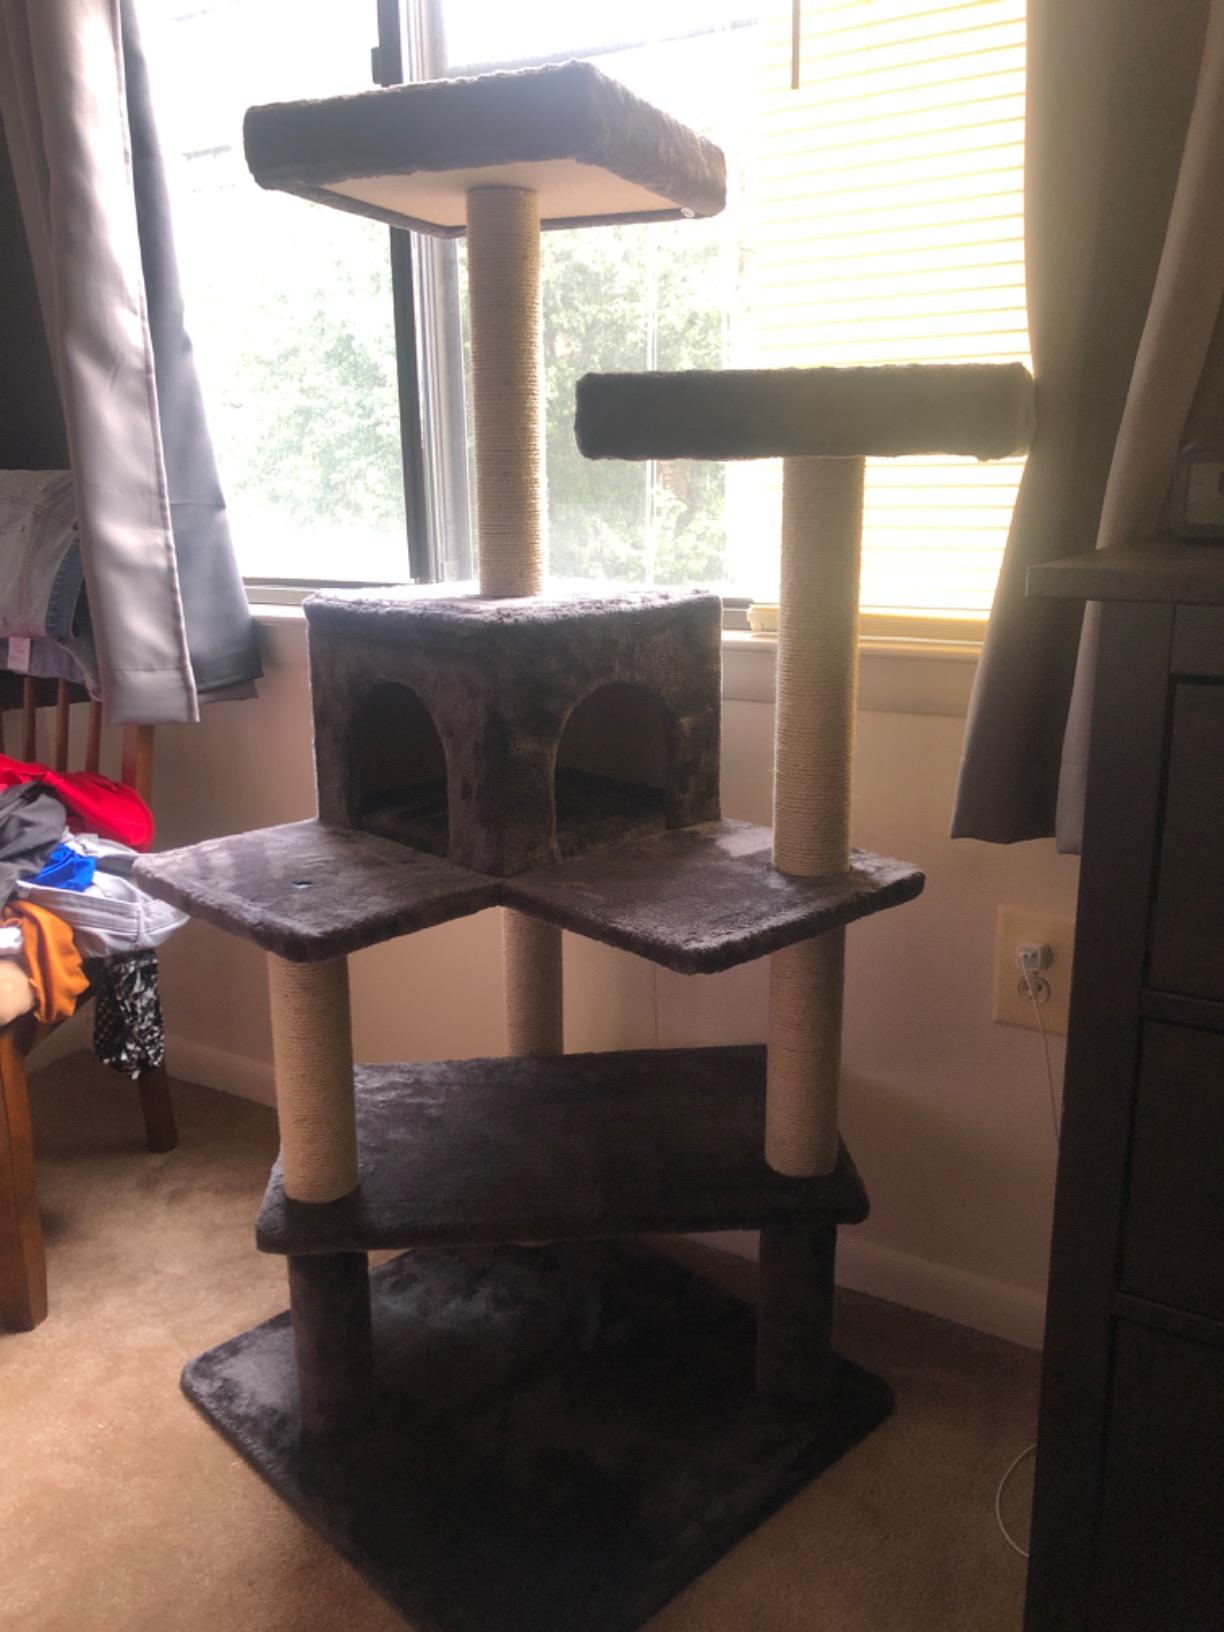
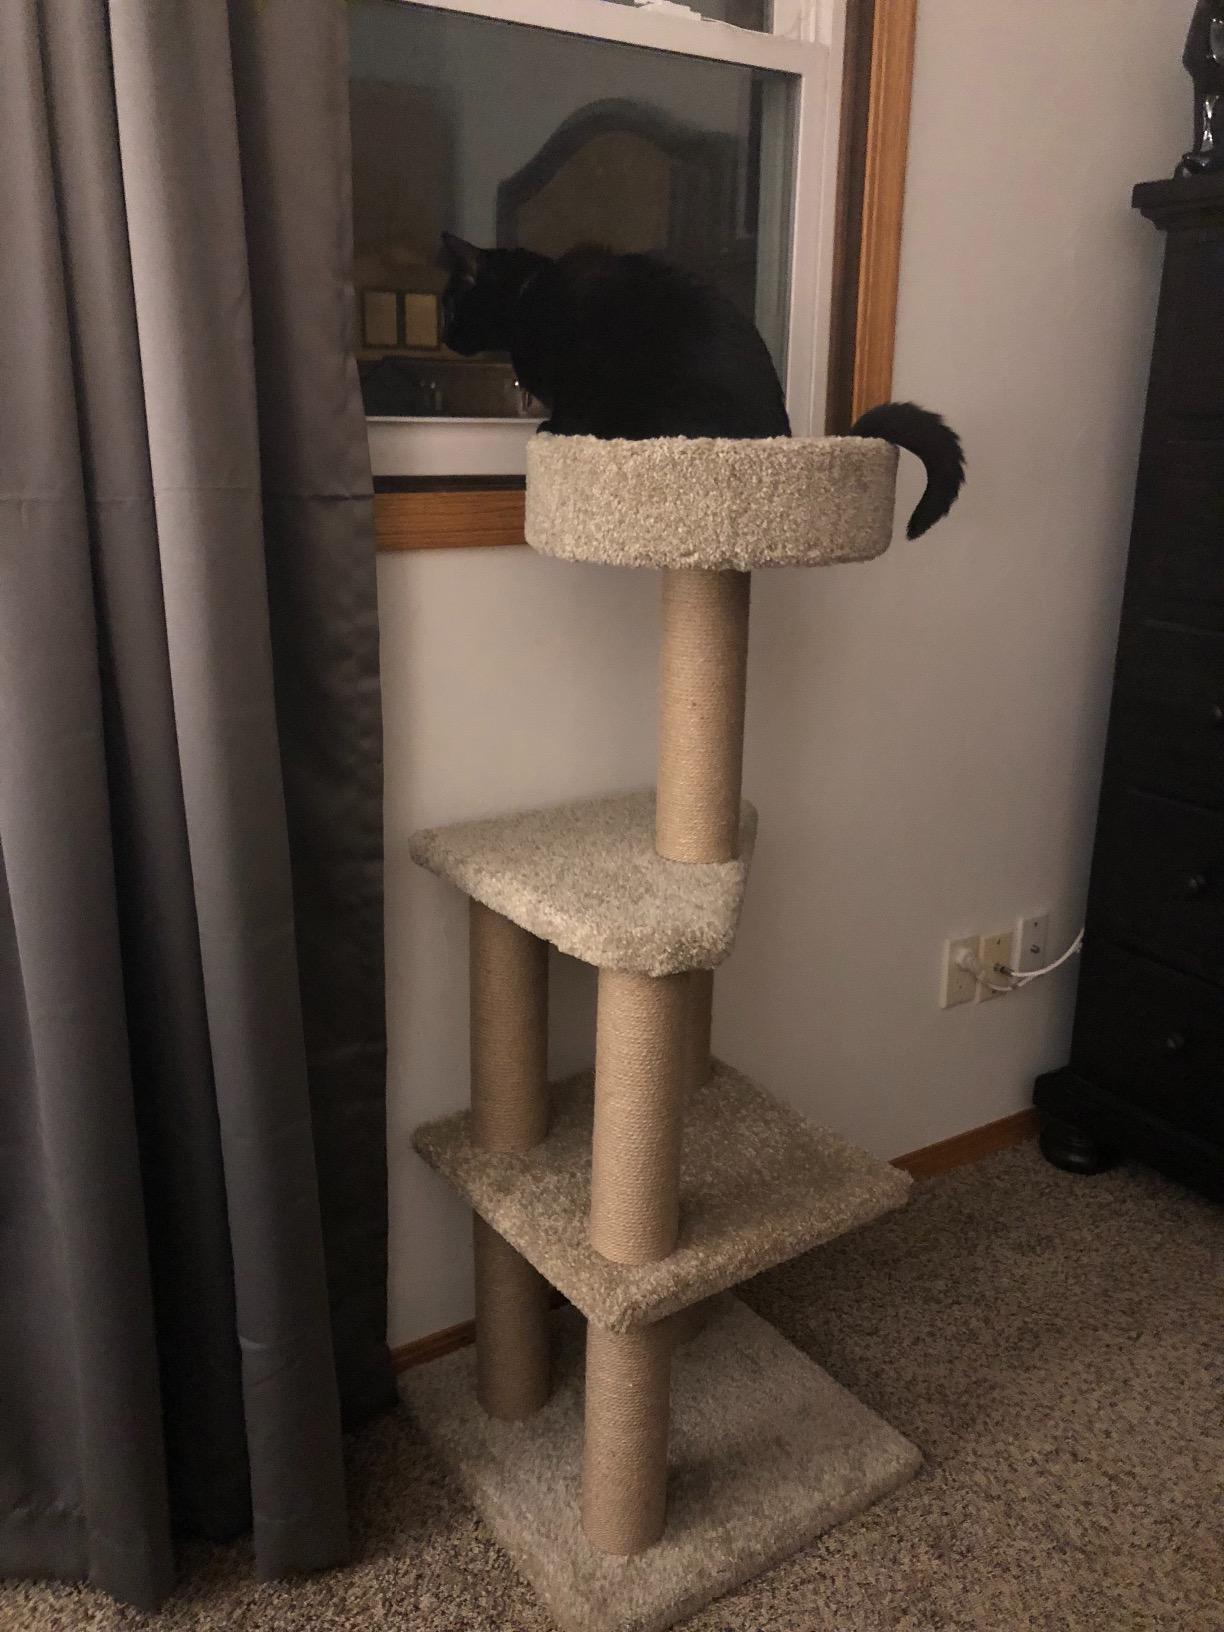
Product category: items_cat tree
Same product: no